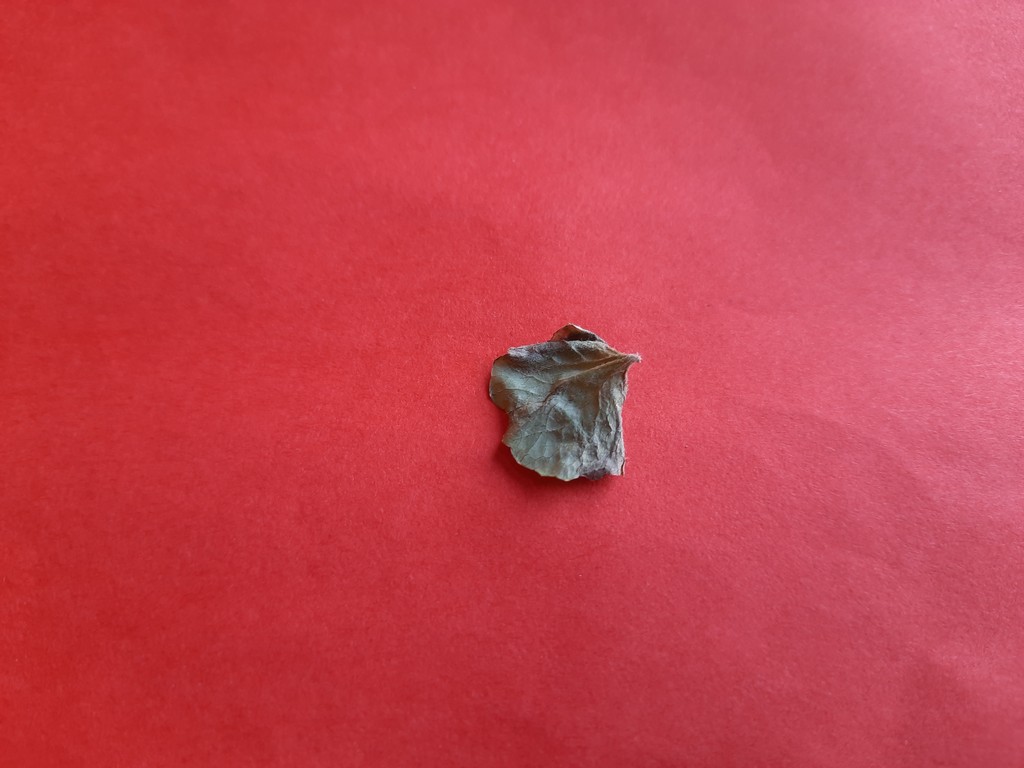
Label: Dried